Question: Please indicate a possible affordance area of the bed that can be used for sitting on
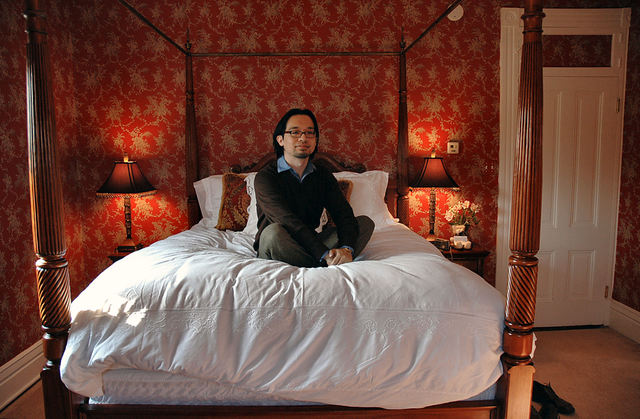
Answer: [68.757, 216.33, 509.933, 401.624]